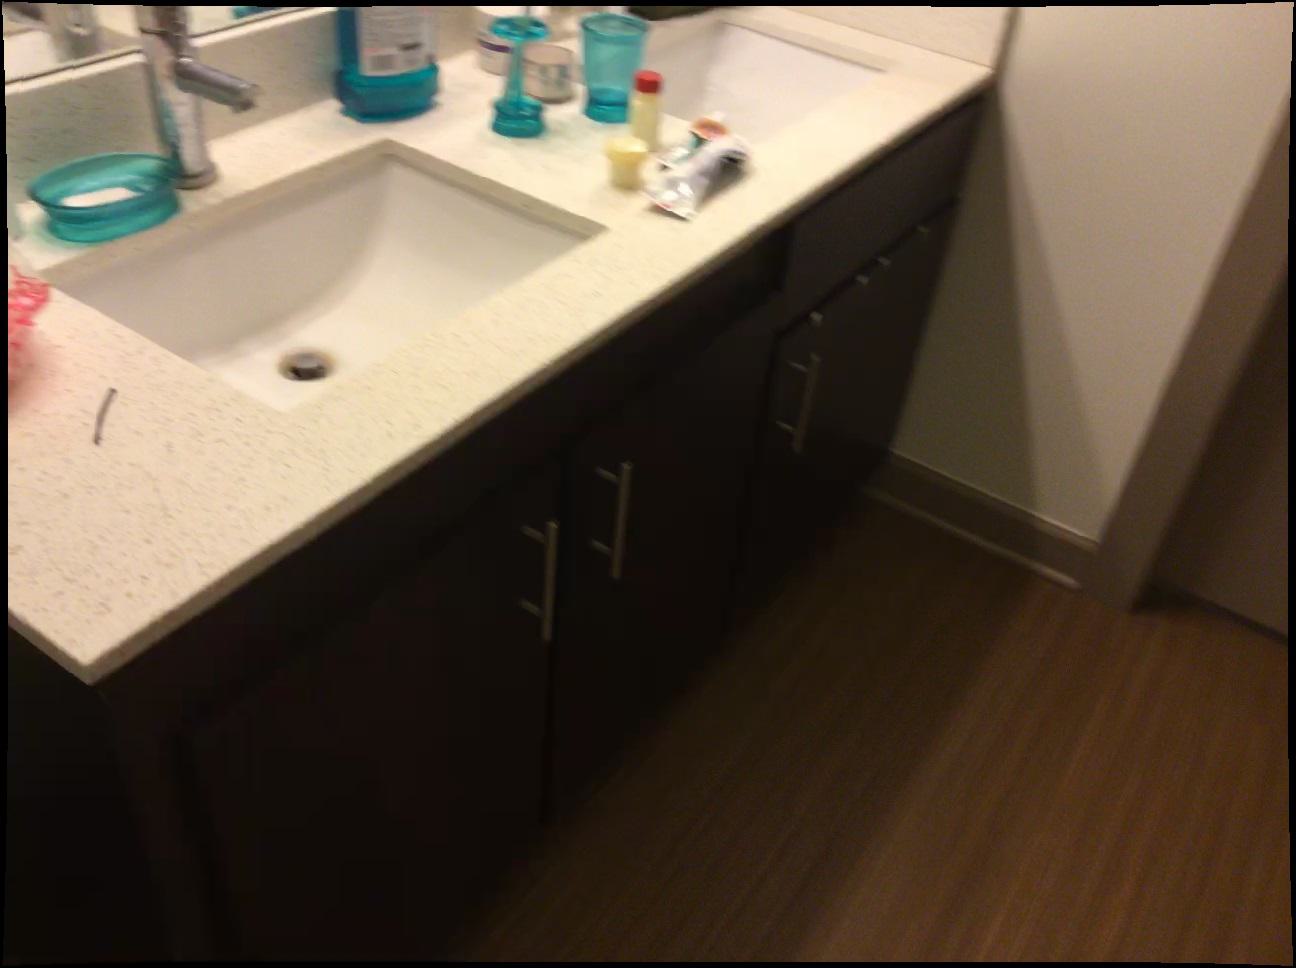
Question: Can the bag fit right of the stopcock from the camera's perspective? Final answer should be yes or no.
Answer: No